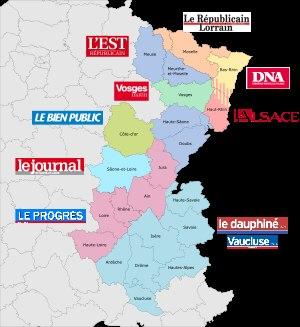
Est Bourgogne Rhône Alpes est le holding d'un groupe de presse quotidienne régionale française créé en février 2006 avec l'acquisition du pôle Rhône-Alpes de la Socpresse par le groupe Est républicain et la Banque fédérative du Crédit mutuel. Depuis septembre 2009, le Crédit Mutuel Alliance Fédérale est l'unique propriétaire du groupe.